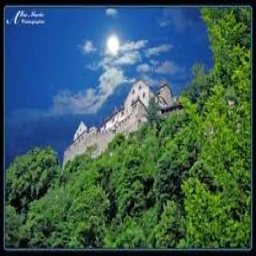
Vaduz Castle